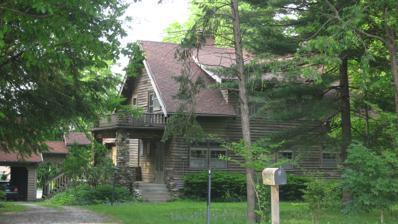
Building: The Boulders (Greencastle, Indiana)
Country: United States of America
Year built: 1910
Historic house in Indiana, United States United States historic place The Boulders U.S. National Register of Historic Places The Boulders, May 2011 Show map of Indiana Show map of the United States Location 835 E. Washington St., Greencastle, Indiana Coordinates 39°38′39″N 86°50′46″W / 39.64417°N 86.84611°W / 39.64417; -86.84611 Area 2.4 acres (0.97 ha) Built 1910 ( 1910 ) Architect Multiple Architectural style Bungalow/craftsman NRHP reference No. 93000948 Added to NRHP September 16, 1993 The Boulders , also known as the James Orville and Adelene Buston Cammack House, is a historic home located at Greencastle , Putnam County, Indiana . It was built in 1910, and is a 1 + 1 ⁄ 2 -story, American Craftsman style wood frame bungalow .  It is sheathed in stained cypress clapboards and sits on a concrete foundation with a veneer of glacial stones. Stones were also used to face the porch piers. Additions were made to the house in 1988–1989. Also on the property is the contributing landscape. It was listed on the National Register of Historic Places in 1993. References